Audi e-tron

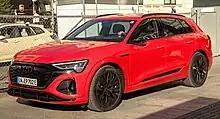
Audi Q8 e-tron is based on the MLB platform.

The R8 E-Tron was an electric version of the Audi R8. It got to 100 kilometers an hour in under 4 seconds, and a claimed range of over 280 miles. Less than 100 were produced, making it a limited production vehicle.